McDonnell Douglas F-4 Phantom II non-U.S. operators

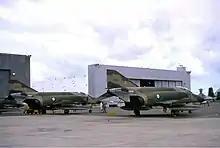
Two RAAF F-4Es at RAAF Base Edinburgh in 1971

In March 1963, McDonnell Douglas offered to provide the RAAF with a modified version of the F-4C, the model 98DX, fitted with SNECMA Atar 9 engines. This engine was already used in the RAAF's Mirage IIIOs, but the French turbojet was inferior to the General Electric J79, and the RAAF chose instead to order the F-111C "Aardvark" which had a greater range.